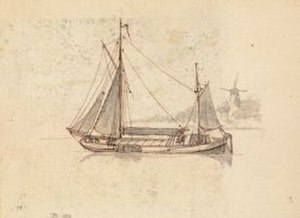
Beurtvaart / Historie
Beurtvaart var en form for sejlads med passagerer, fragt og kvæg der blev transporteret i henhold til en køreplan efter en faste rute. Det var den første offentlige transport i Nederlandene og var i lang tid bundet til godkendelser og regler, specielt af de lokale myndigheder. Ordet "beurt" betyder i denne forbindelse den faste sejlplan, som skipperene var nødt til at sejle efter.